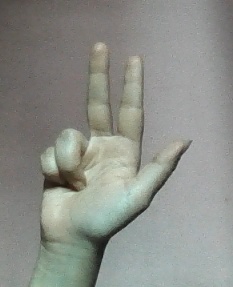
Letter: al